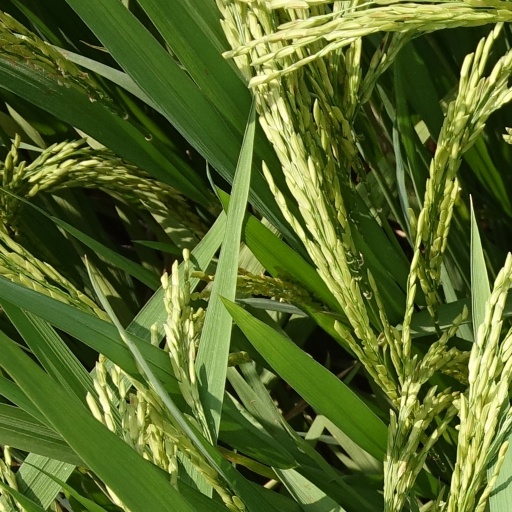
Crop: rice